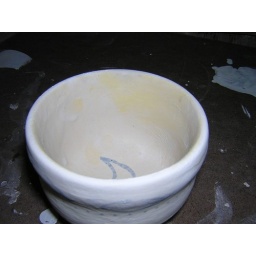
Underglaze: white outside w/smeared leaf pattern, yellow inside w/bird. 1 dip in transparent. Bisque stage.